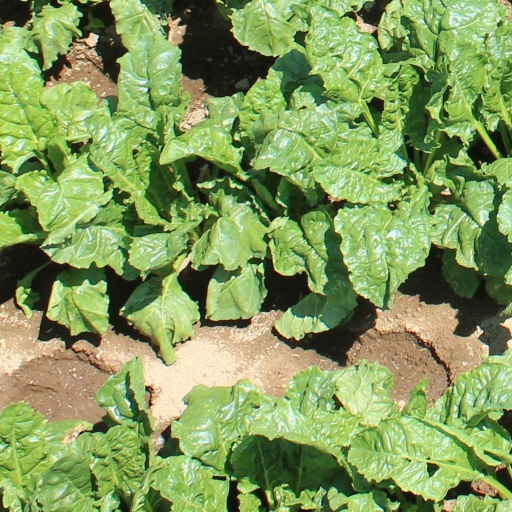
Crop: sugar beet